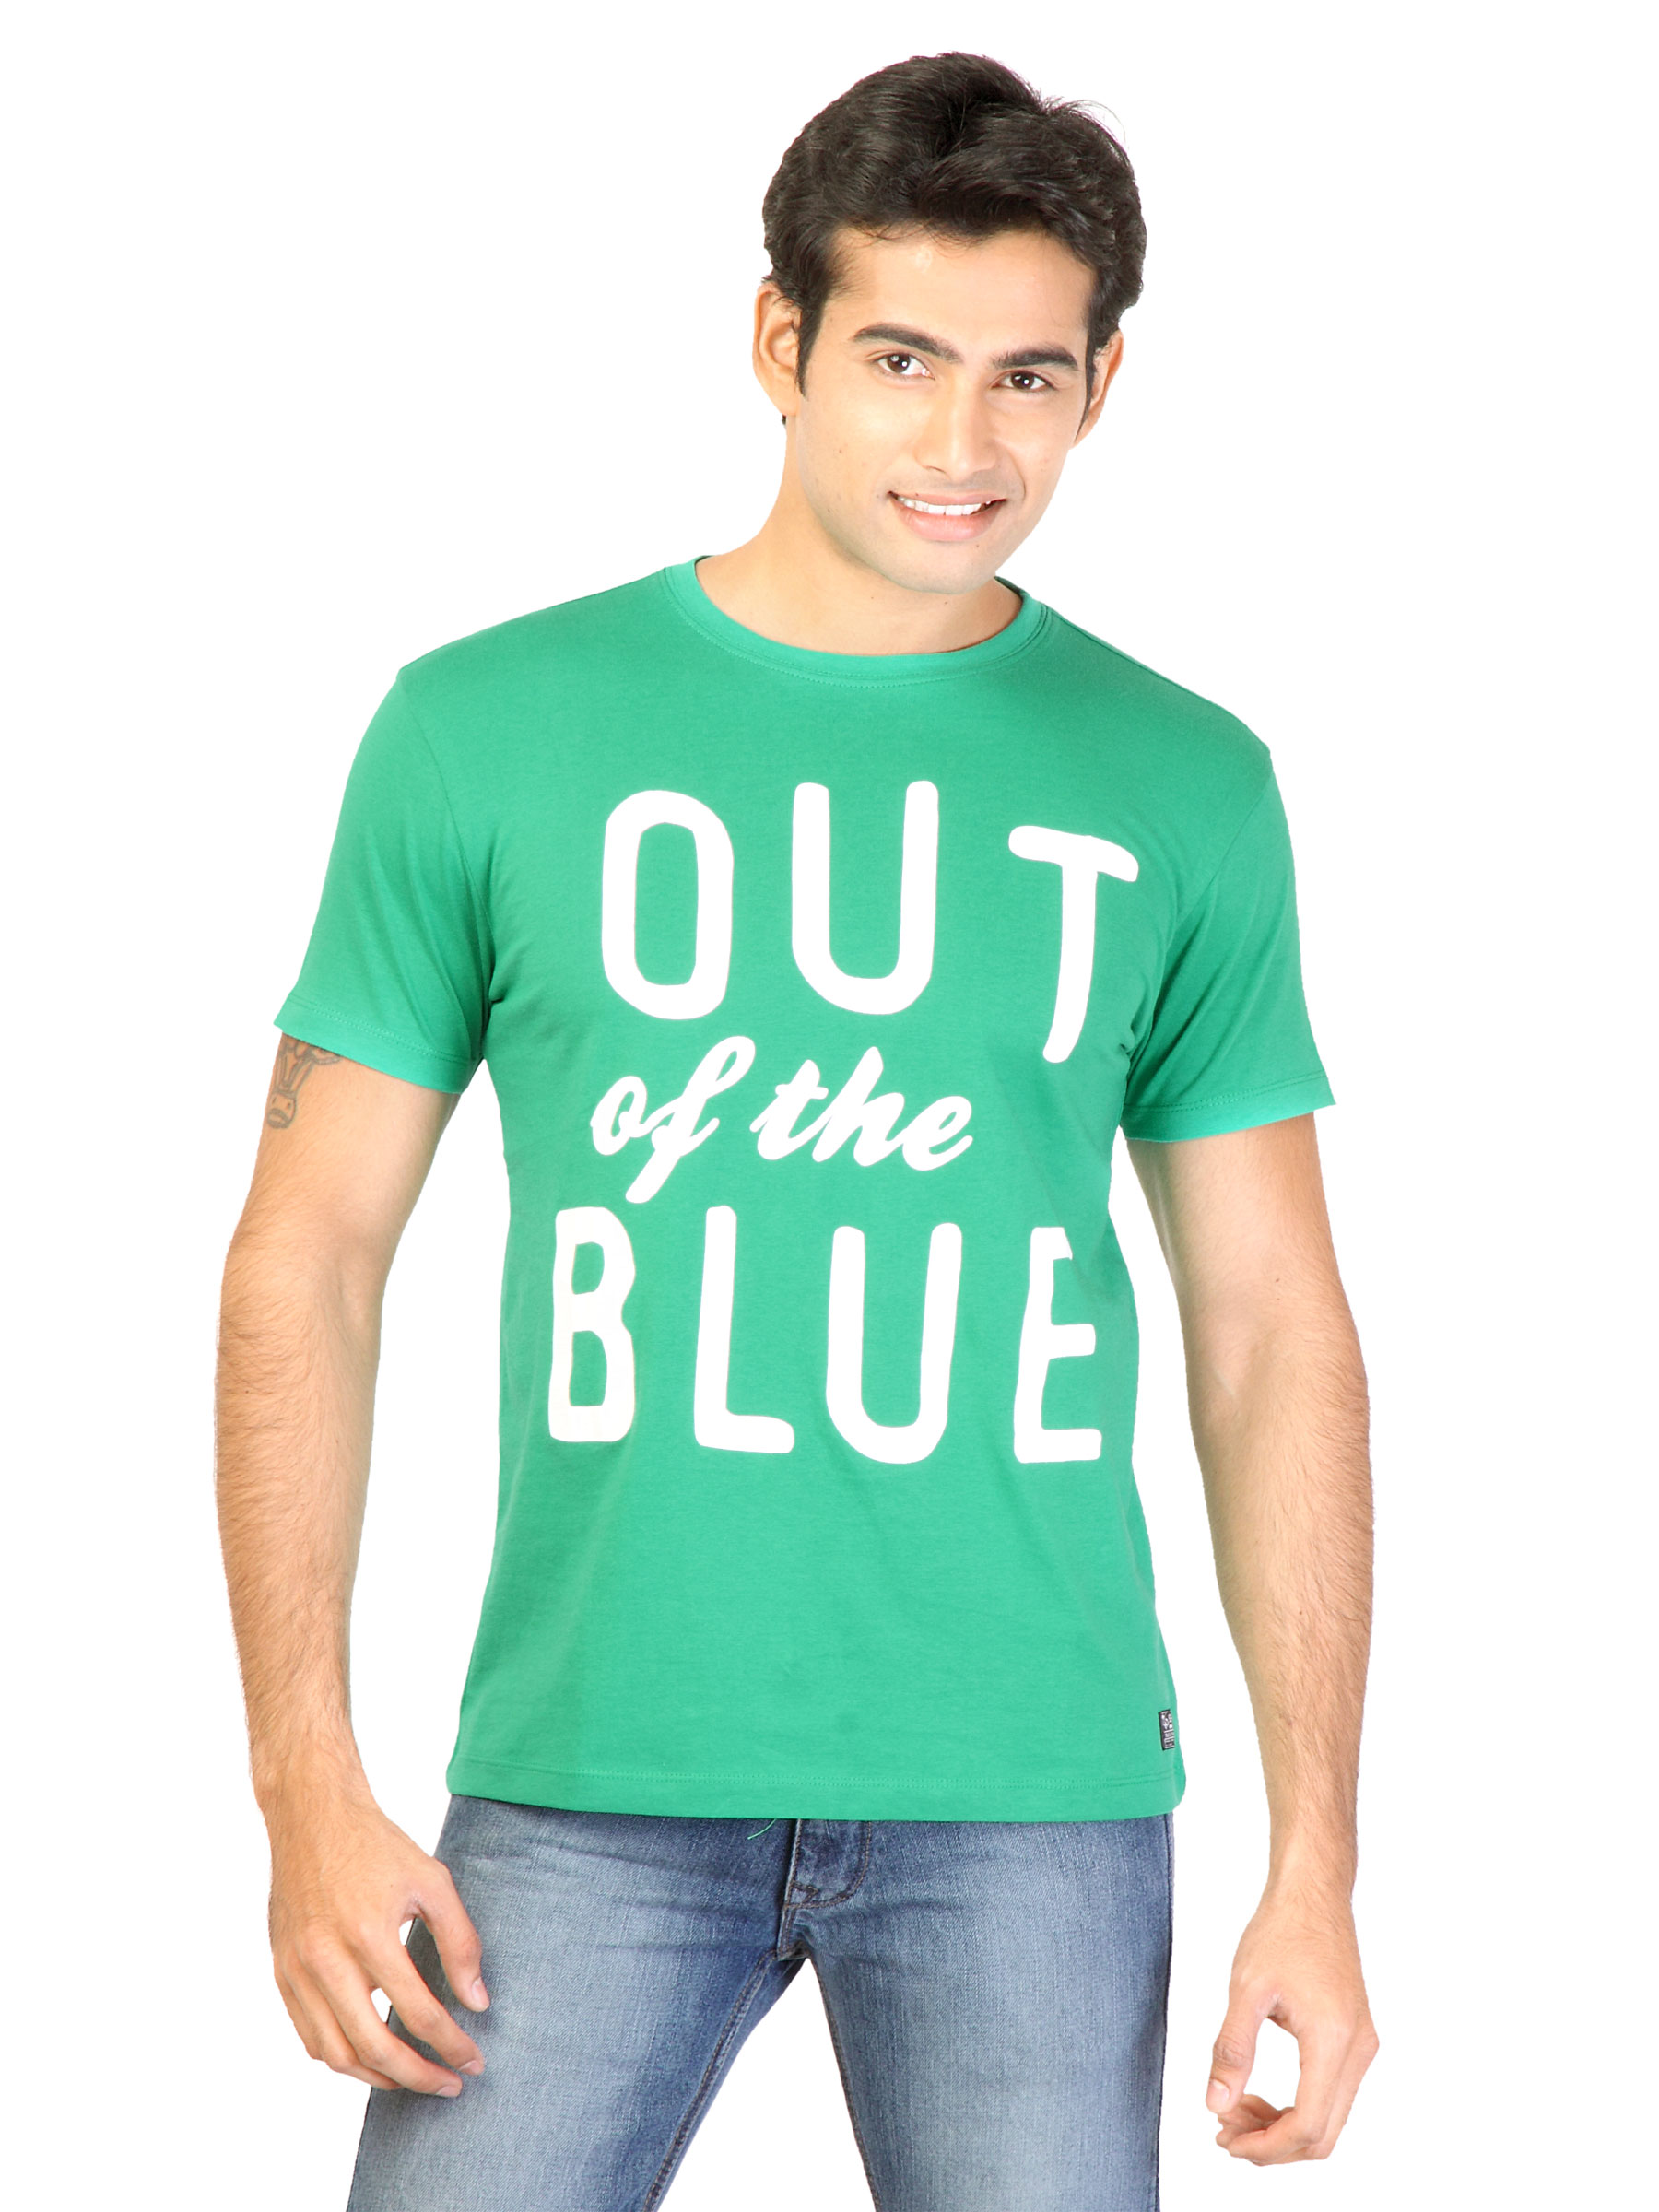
Lee Men Printed Green Tshirts
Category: Apparel / Topwear / Tshirts
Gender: Men
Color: Green
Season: Fall 2011
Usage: Casual